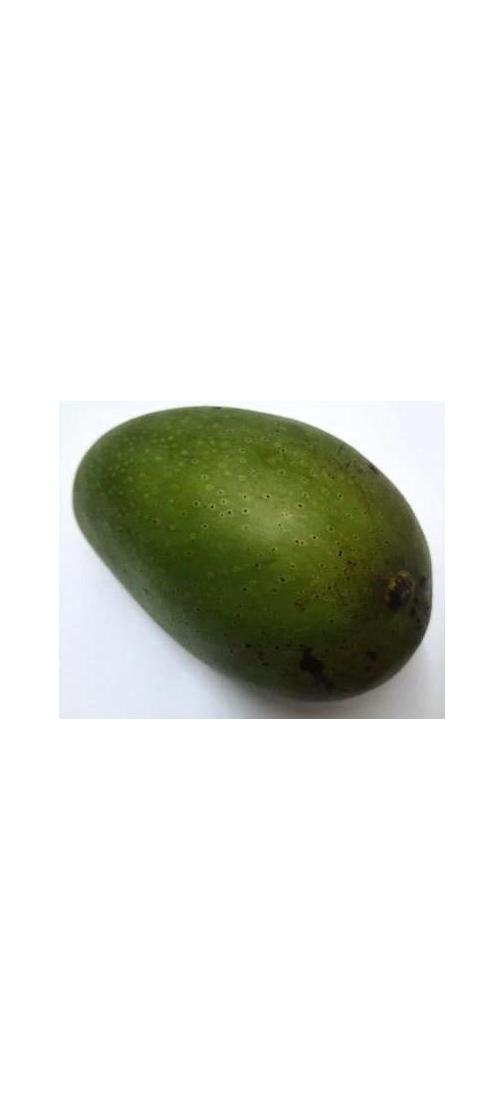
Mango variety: Ashshina Zhinuk